West Virginia Mountaineers football

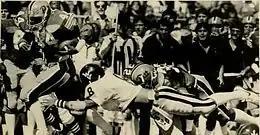
The Backyard Brawl with Pitt is WVU's fiercest rivalry.

Since 1980, West Virginia's standard uniform has consisted of a dark blue jersey (home) or a white jersey (away) with gold pants and a dark blue helmet adorned by the gold "Flying WV" logo on both sides. West Virginia's uniform scheme has also included a gold helmet, white helmet, gold jersey, dark blue pants, and white pants at various stages throughout its history. WVU also added a gray uniform and helmet combination to its rotation for the 2012 season.